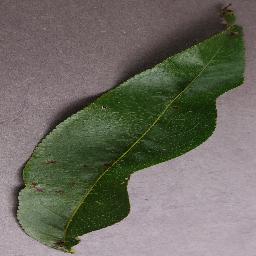
Label: Peach___Bacterial_spot